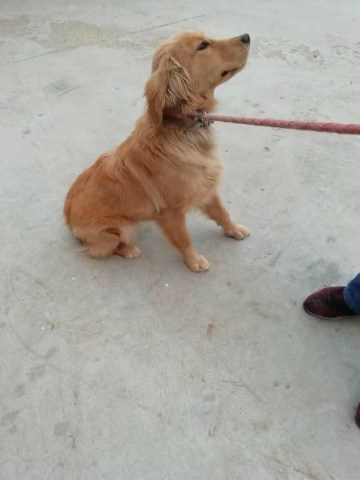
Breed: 5355-n000126-golden_retriever